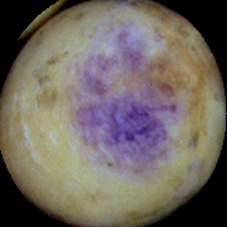
Label: Spotted